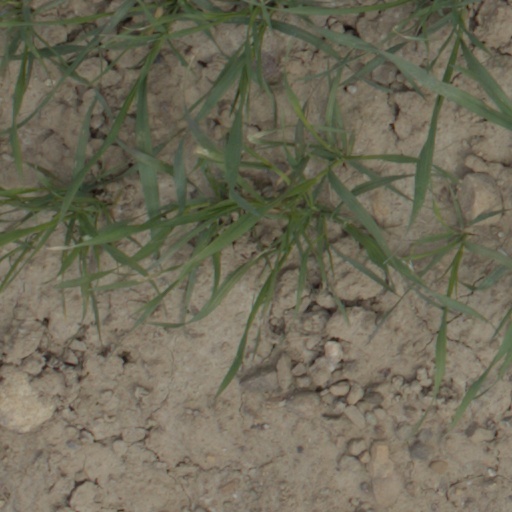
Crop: wheat